Sweden

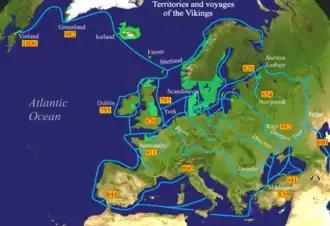
Viking expeditions (blue lines)

The Swedish Viking Age lasted roughly from the eighth century to the 11th century. It is believed that Swedish Vikings and Gutar mainly travelled east and south, going to Finland, Estonia, the Baltic countries, Russia, Belarus, Ukraine, the Black Sea and even as far as Baghdad. Their routes passed through the Dnieper south to Constantinople, on which they carried out numerous raids. The Byzantine emperor Theophilos noticed their great skills in war and invited them to serve as his personal bodyguard, known as the Varangian Guard. The Swedish Vikings, called Rus, are believed to be the founders of Kievan Rus'. The Vikings were described by many outside sources, such as the Arab traveler Ibn Fadlan. The actions of these Swedish Vikings are commemorated on many runestones in Sweden, such as the Greece runestones and the Varangian runestones. There was also considerable participation in expeditions westwards, which are commemorated on stones such as the England runestones. The last major Swedish Viking expedition appears to have been the ill-fated expedition of Ingvar the Far-Travelled to Serkland, the region south-east of the Caspian Sea. Its members are commemorated on the Ingvar runestones, none of which mentions any survivor.